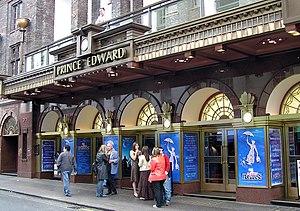
Mary Poppins est une comédie musicale américano-britannique coproduite par Walt Disney Theatrical Productions et Cameron Mackintosh, adaptée du film éponyme des studios Disney sorti en 1964 et de la série de livres pour enfants de Pamela L. Travers.